Elio Capradossi

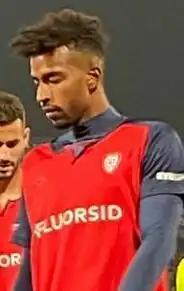
Capradossi with Cagliari in 2022

Elio Capradossi (born 11 March 1996) is a professional footballer who plays as a centre-back for Liga I club Universitatea Cluj. A former youth international for Italy, he plays for the Uganda national team.